Iris fosteriana

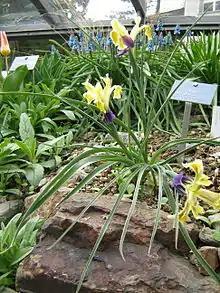
Iris fosteriana at Berne Botanic garden

It was named after Michael Foster (a known British Iris expert) by Dr Aitchison, and found in Pendjeh, Turkmenistan.